Brill Tramway

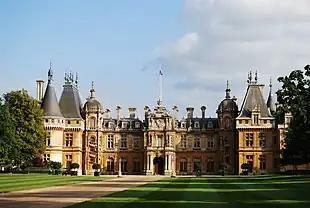
large two-storey brick building with a number of large pointed turrets on the roof

By the mid-1870s, the slow locomotives and their unreliability and inability to handle heavy loads were major problems. In 1874 Ferdinand de Rothschild bought a site near Waddesdon station from John Spencer-Churchill, 7th Duke of Marlborough, for his planned Waddesdon Manor. Jones and the Duke recognised that construction would increase the haulage of heavy goods and that the engines would not cope.